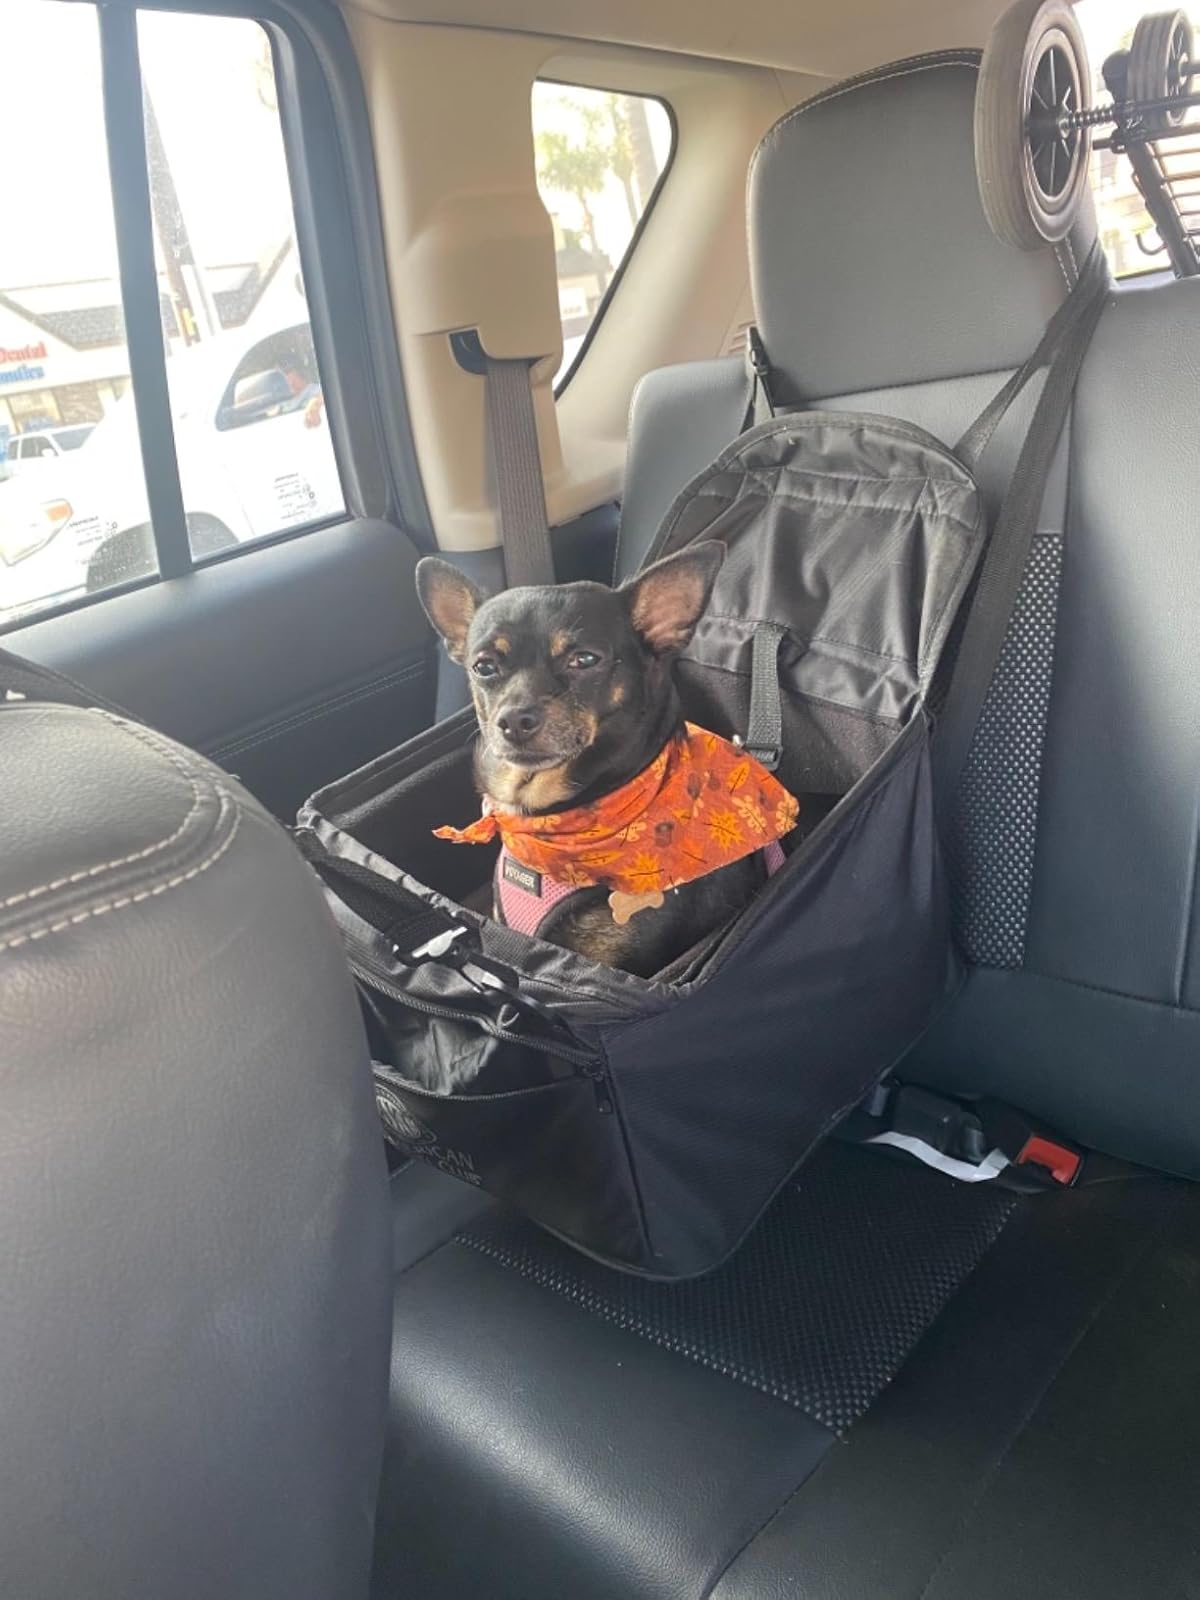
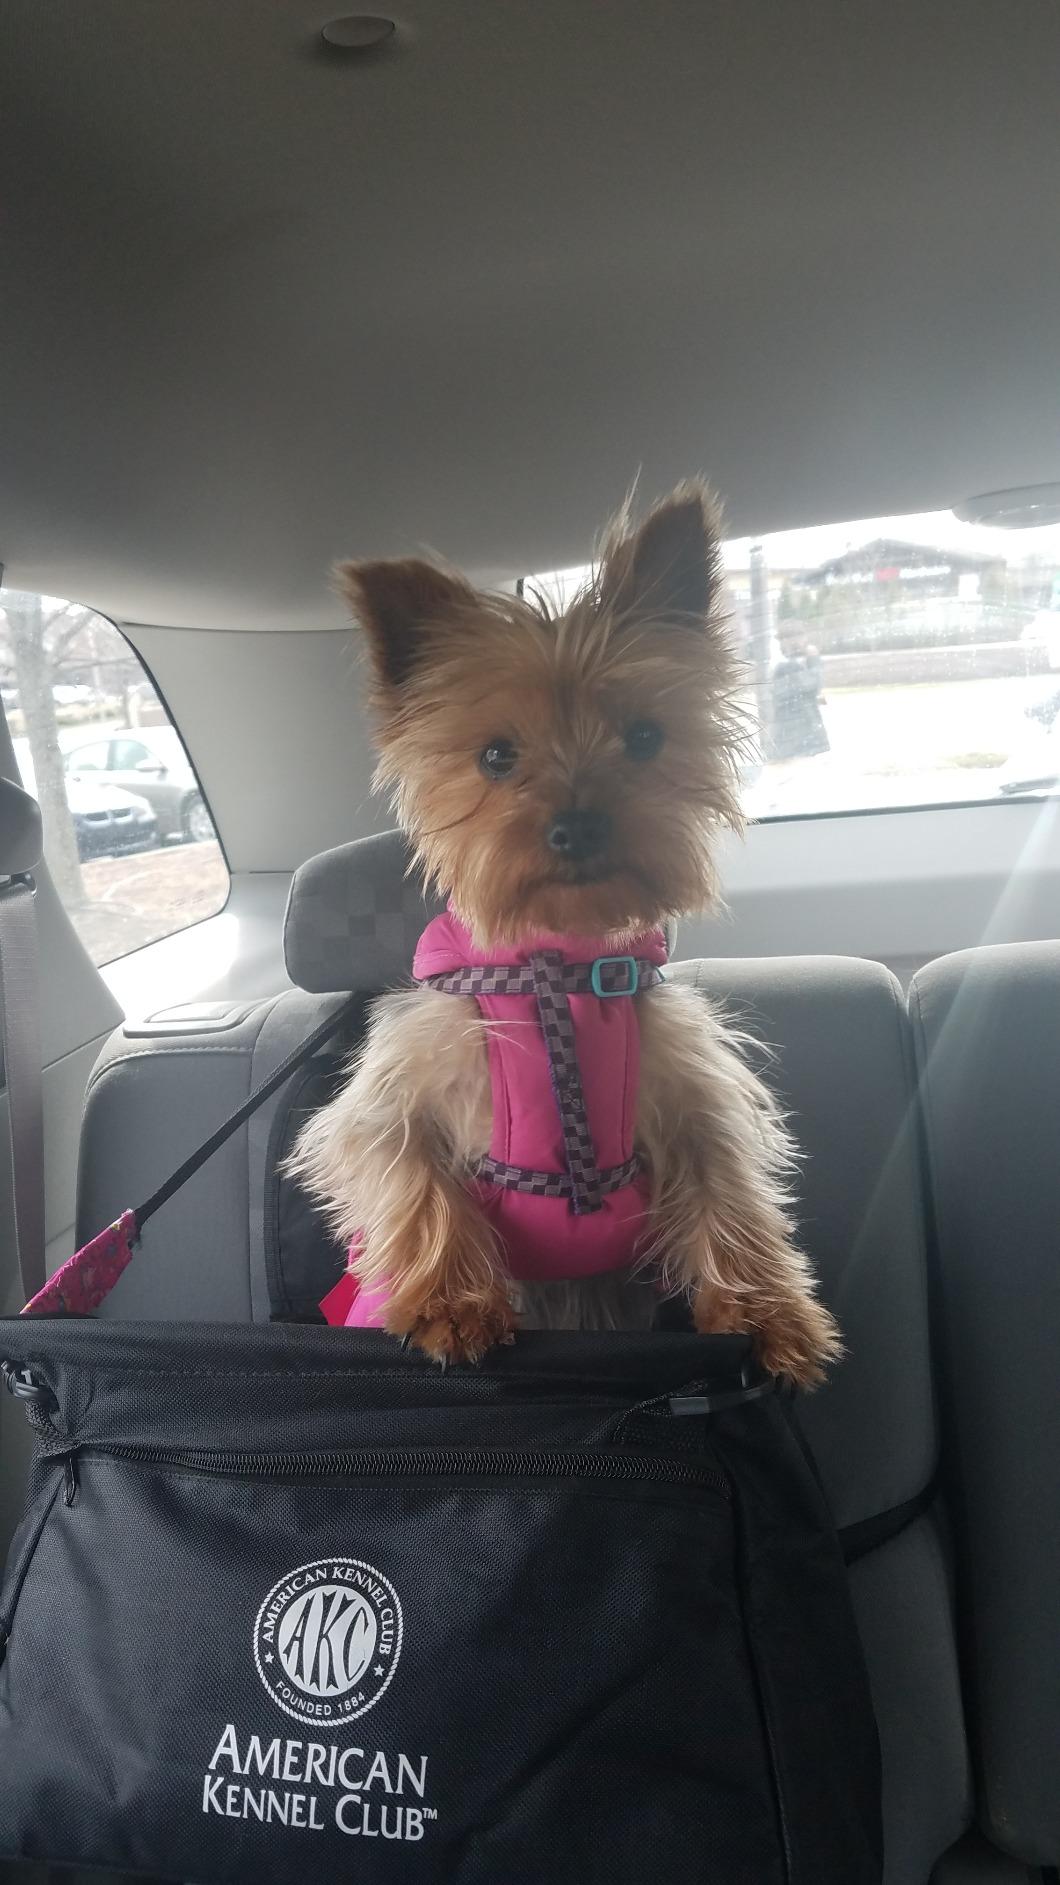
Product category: items_kennel
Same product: yes